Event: Ecuador Earthquake
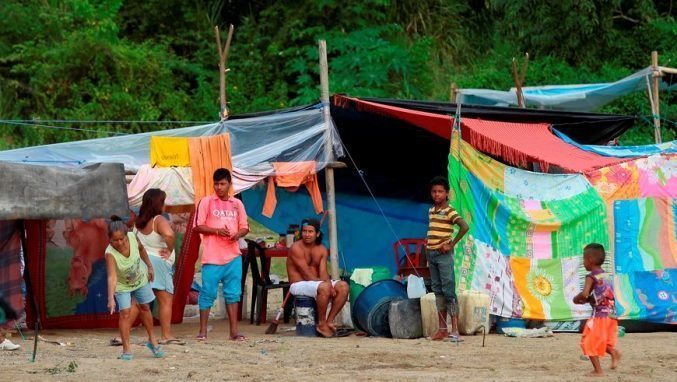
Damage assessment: no_damage